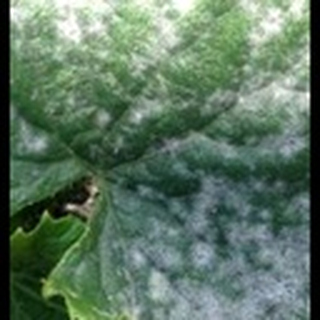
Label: cotton_powdery_mildew